Memory color effect

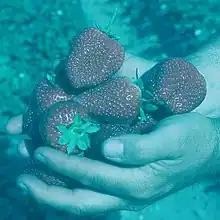
The memory color of a strawberry is recognisable to most viewers even when, as here, a photograph of them has been manipulated so that the red is literally gray

The memory color effect is the phenomenon that the canonical hue of a type of object acquired through experience (e.g. the sky, a leaf, or a strawberry) can directly modulate the appearance of the actual colors of objects.